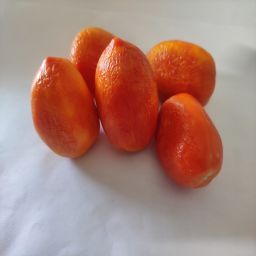
Crop: Tomato
Quality: Old